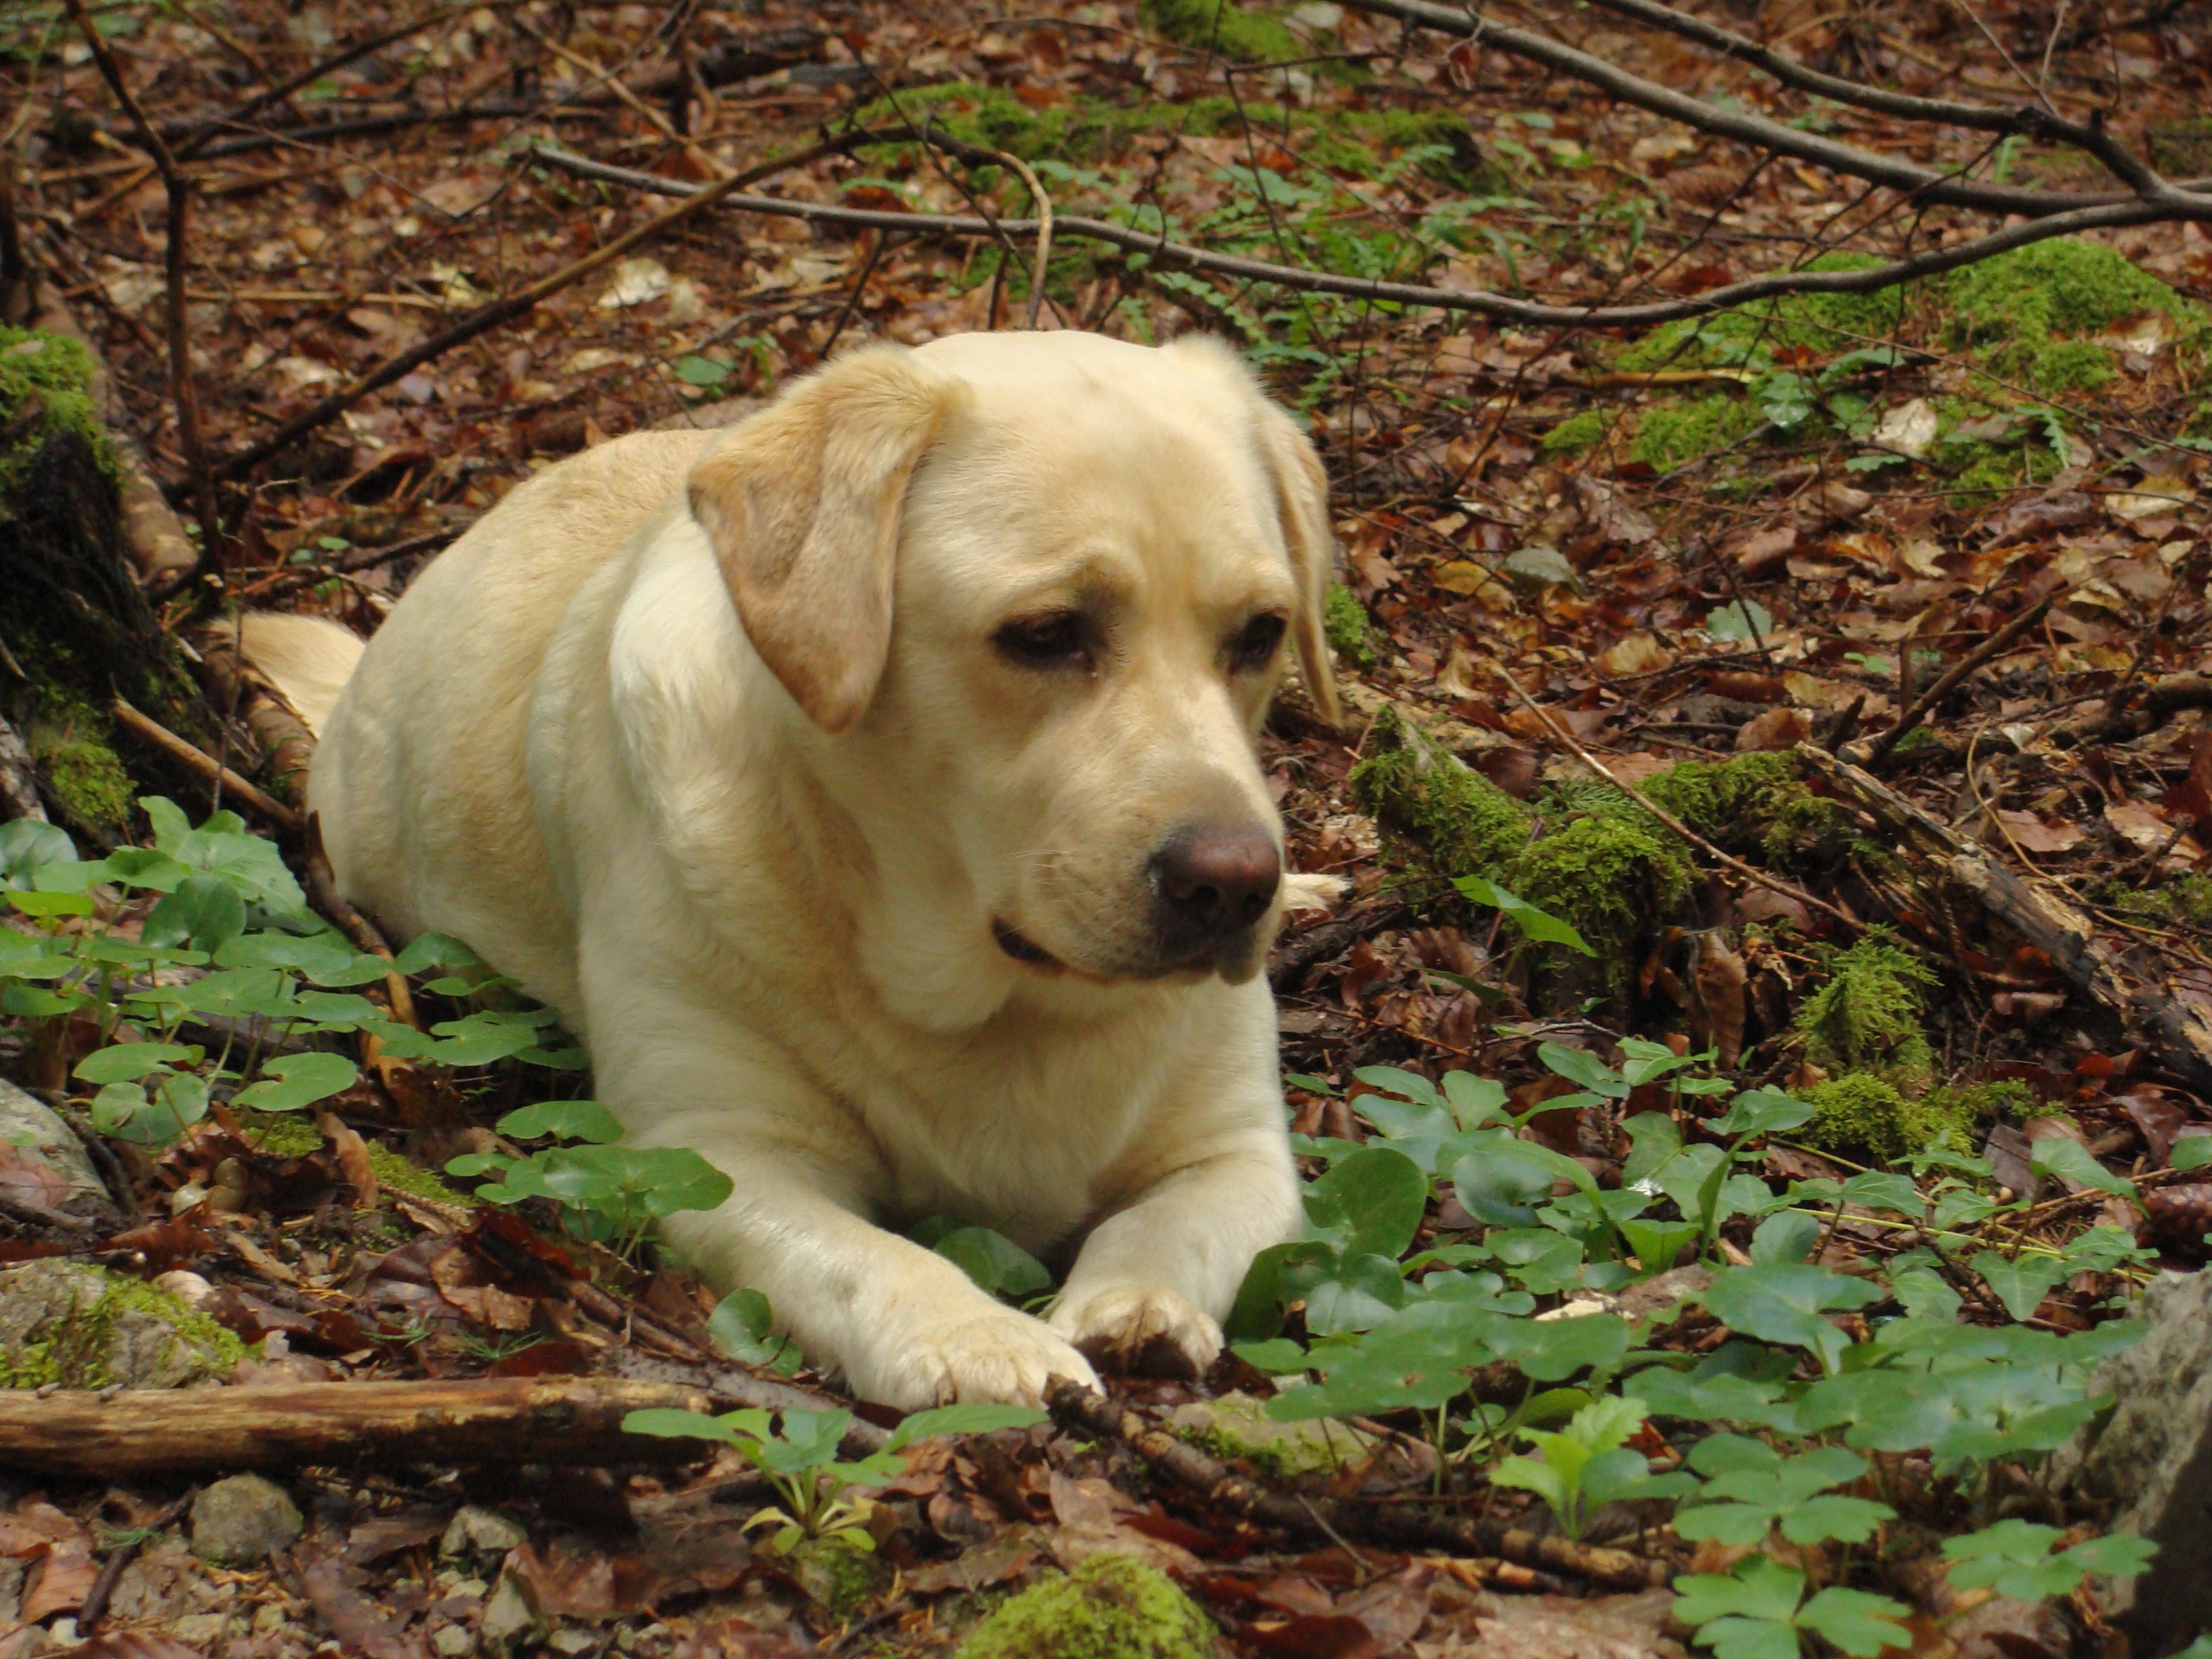
wood, puppy, dog, animal, cute, pet, mammal, vertebrate, labrador retriever, lying, labrador, dog breed, retriever, dog like mammal